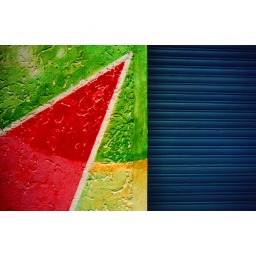
A very vividly painted wall in Berlin-Kreuzberg. The whole house looks like this. And it's not grafitti.